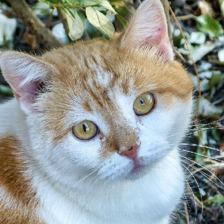
Label: animals